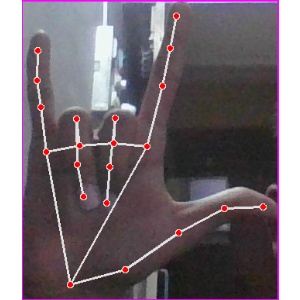
अक्षर: व